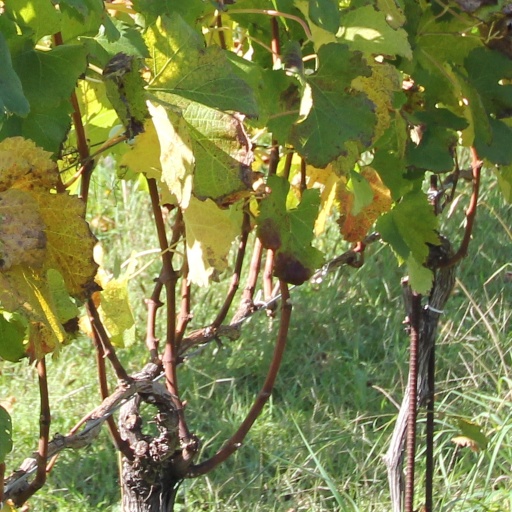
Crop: grape